New Year's tree

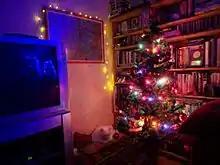
New year's decorations in a Turkish home

The tradition of installing and decorating a "Yolka" (cyr.: "Ёлка") for Christmas dates back to the 17th century when Peter the Great imported the practice as a result of his travels in Europe. Peter decreed in 1699 that the New Year will be celebrated on 1 January instead of 1 September, and that "Fir tree, pine and juniper branches and trees shall be used to decorate houses and gateways along main streets". However, in Imperial Russia, "yolka" were banned beginning in 1916 by the Synod as a tradition originating in Germany (Russia's enemy during World War I).